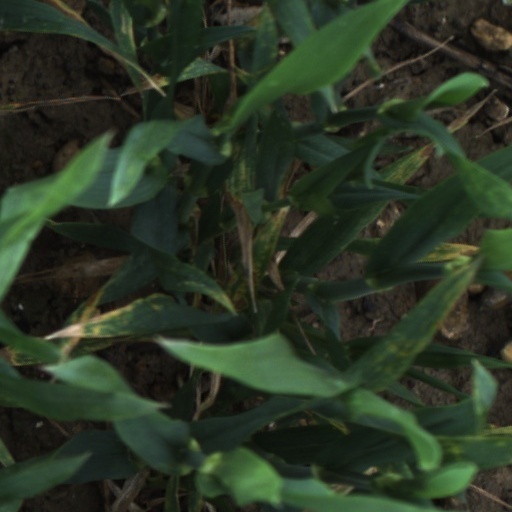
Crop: wheat